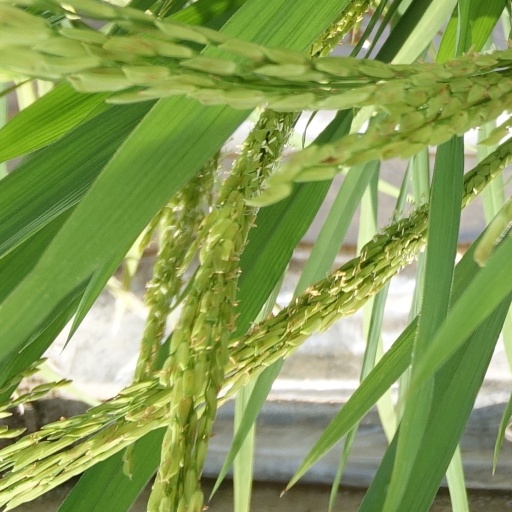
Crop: rice